Music of Corsica

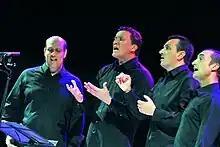
Barbara Furtuna performing at Warszawa Cross Culture Festival in September 2011.

Every June, Calvi is home to an International Jazz Festival and in September there are the annual Rencontres de Chants Polyphoniques.